St Mary's Church, Hinckley

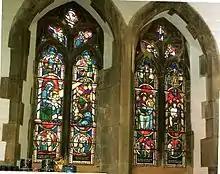
Stained-glass windows depicting the childhood of Christ and education

At the west end of the south aisle are two windows. The one on the left in memory of Herbert and Edith Clark. Herbert became chairman of Sketchley Dye Works and lived in Forest View (now in the grounds of John Cleveland College)